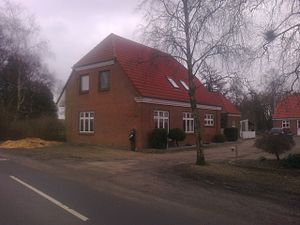
Sall
Sall station på den nedlagte Hammelbane
Sall er en by i Østjylland med 239 indbyggere, beliggende 5 km sydvest for Haurum, 3 km sydøst for Thorsø og 4 km nordvest for Hammel. Sall hører til Favrskov Kommune og ligger i Region Midtjylland.